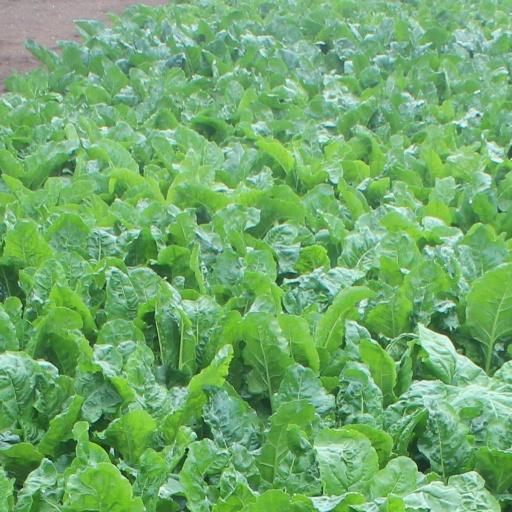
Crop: sugar beet